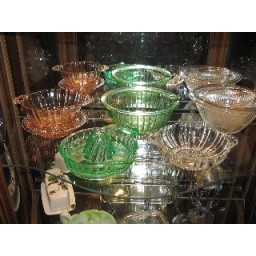
Grandma Gualdoni's depression glass in Grandpa Roanto's curio cabinet